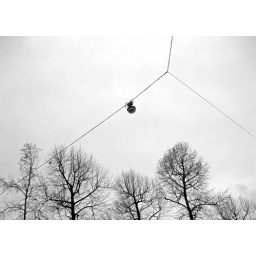
The thing on the wire is one of the street lamps in my neighbourhood. IMG_2823_edited-1